Paramelaconite

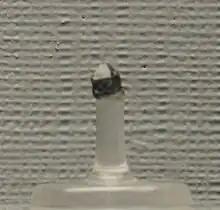
Type material from the Copper Queen Mine held at the A. E. Seaman Mineral Museum

Paramelaconite is black to black with a slight purple tint in color, and is white with a pinkish brown tint in reflected light. The mineral occurs with massive habit or as crystals up to . A yellow color is formed when the mineral is dissolved in hydrochloric acid, a blue color when dissolved in nitric acid, and a slightly brown precipitate when exposed to ammonium hydroxide. When heated, paramelaconite breaks down into a mixture of tenorite and cuprite.